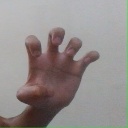
अक्षर: झ